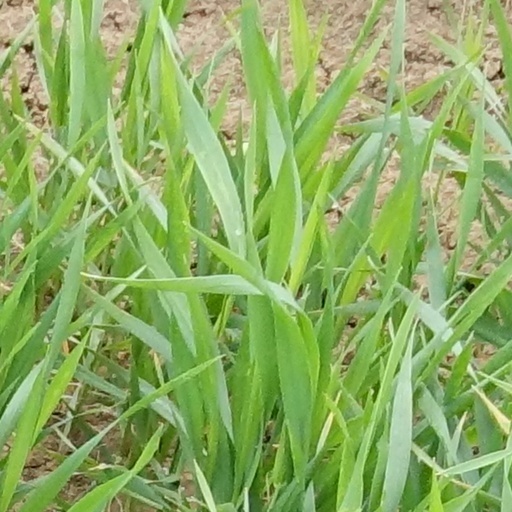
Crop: wheat